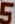
Number: 5